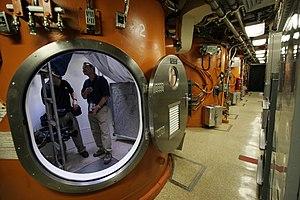
LUSS Florida est un sous-marin nucléaire lanceur de missiles de croisière de la classe Ohio de l'United States Navy. Il s'agit du sixième bâtiment nommé en l'honneur de l'état de Floride.